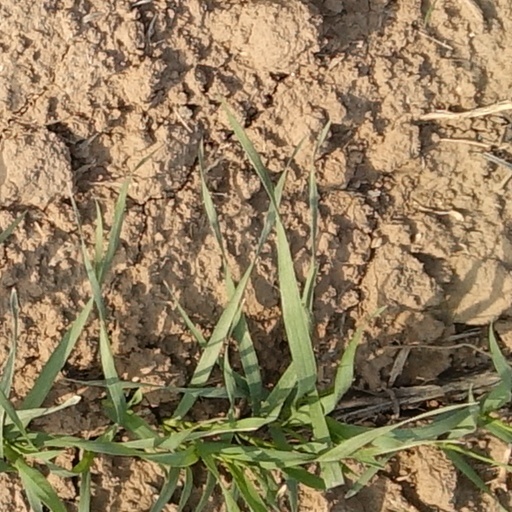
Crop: wheat